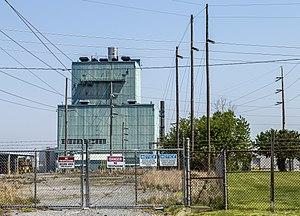
Centrale électrique de Vienna, Vienna, Maryland, États-Unis